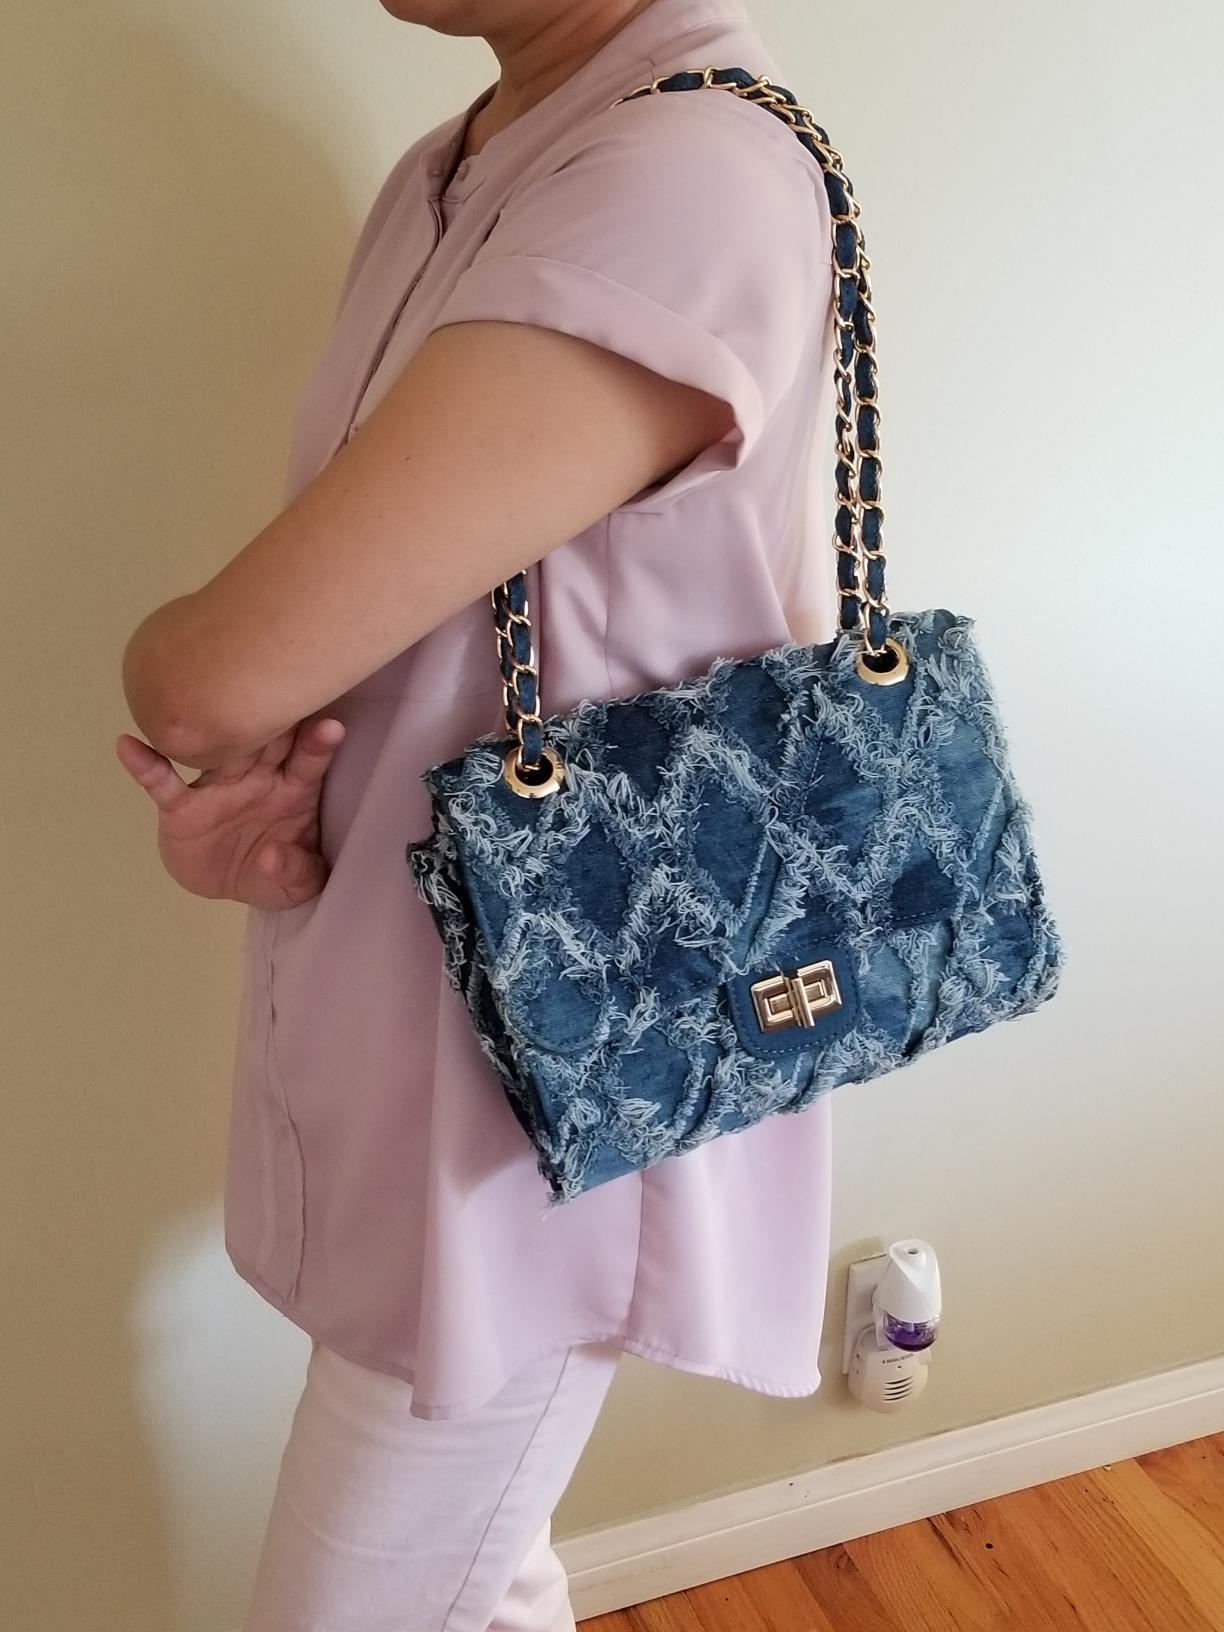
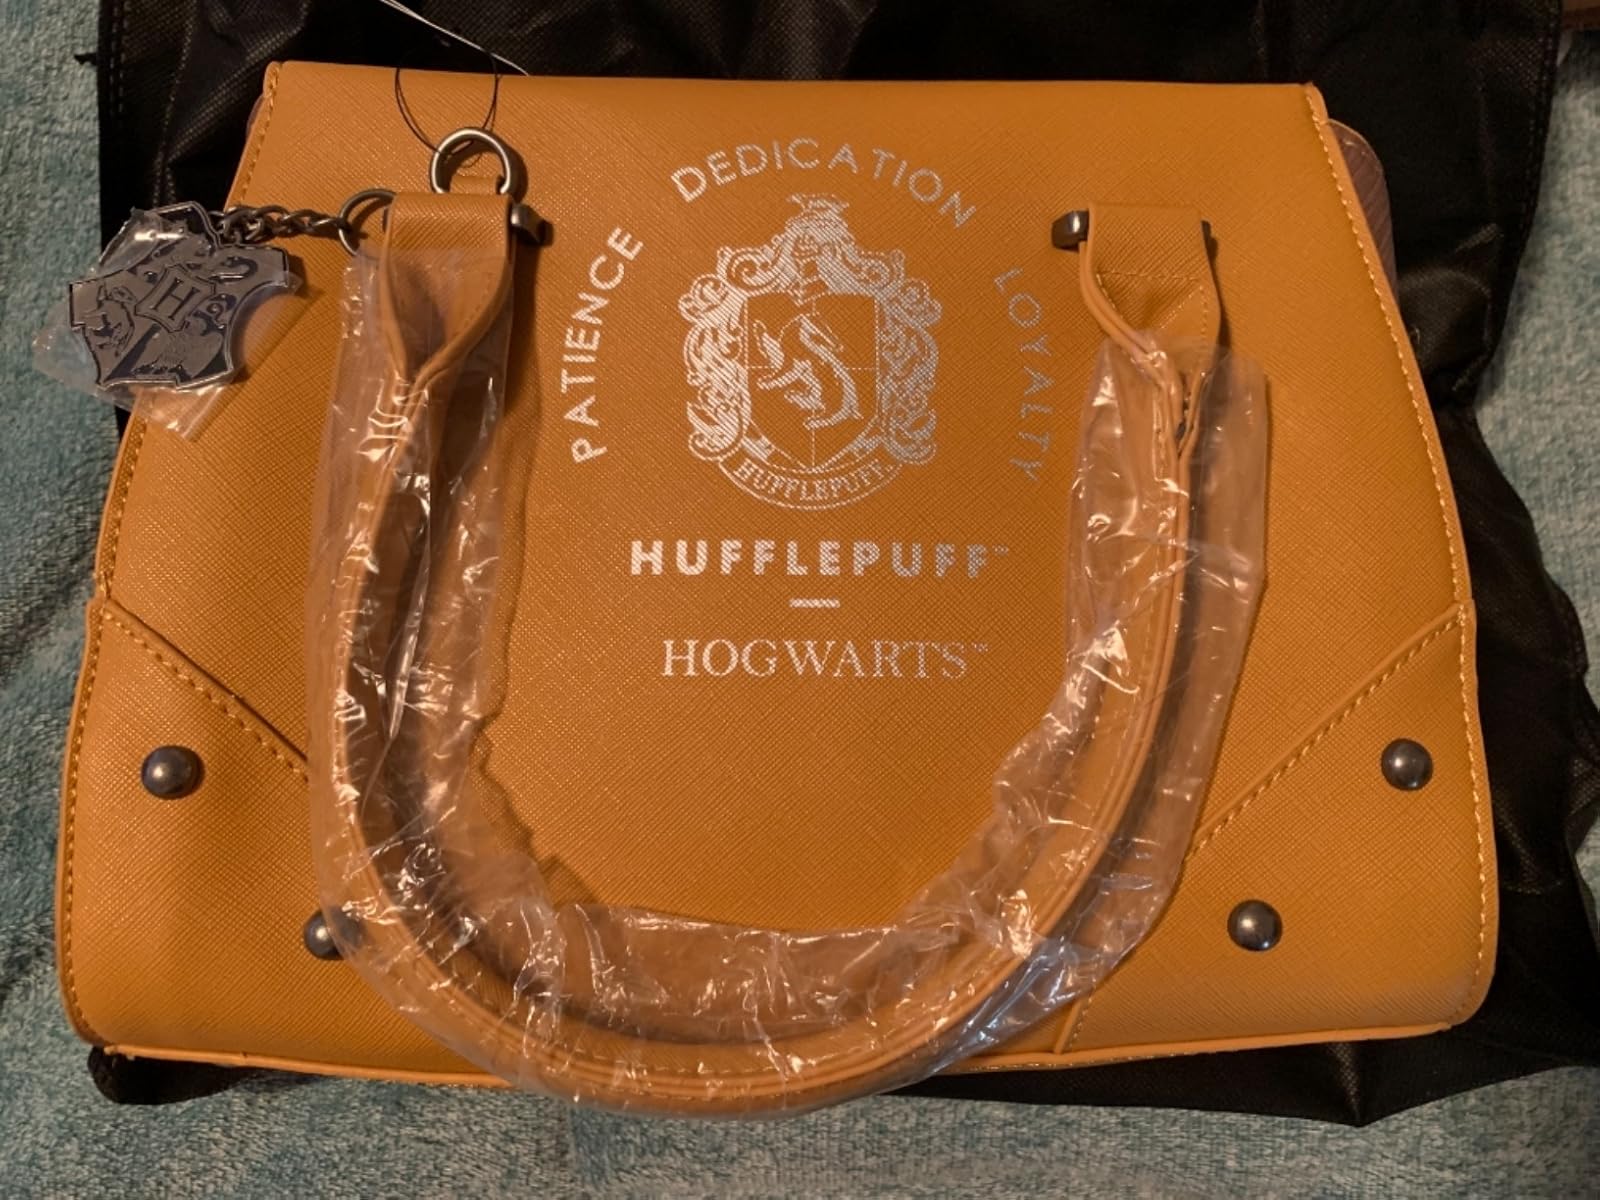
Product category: accessories_handbag
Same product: no